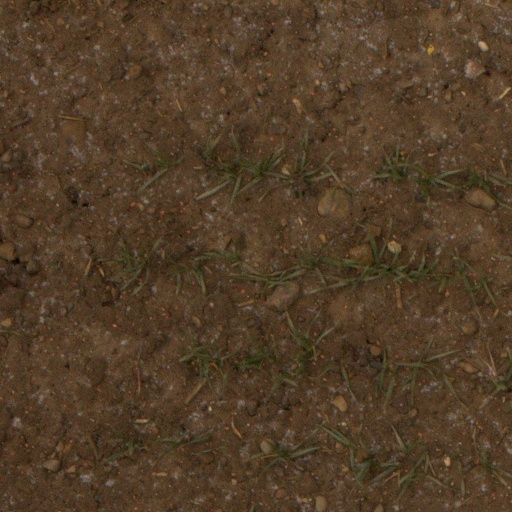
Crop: wheat